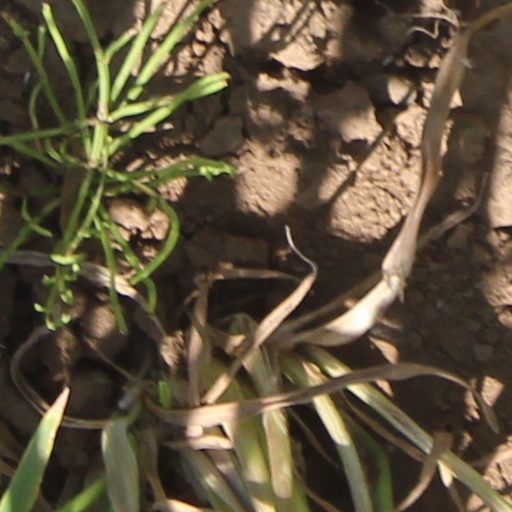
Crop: wheat